Red Baron (ride)

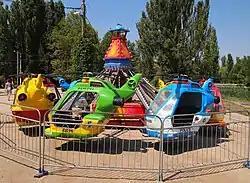

It is a common kiddie ride at many amusement parks, carnivals, and fairs. The rider can move the gondola up and down manually. Many ride manufacturers make this type of ride; the Zamperla's "Mini Jet" is a common model of this ride. The "Mini Jet" ride comes in various themes such as bees, dragons, elephants, airplanes, helicopters, spaceships, etc.